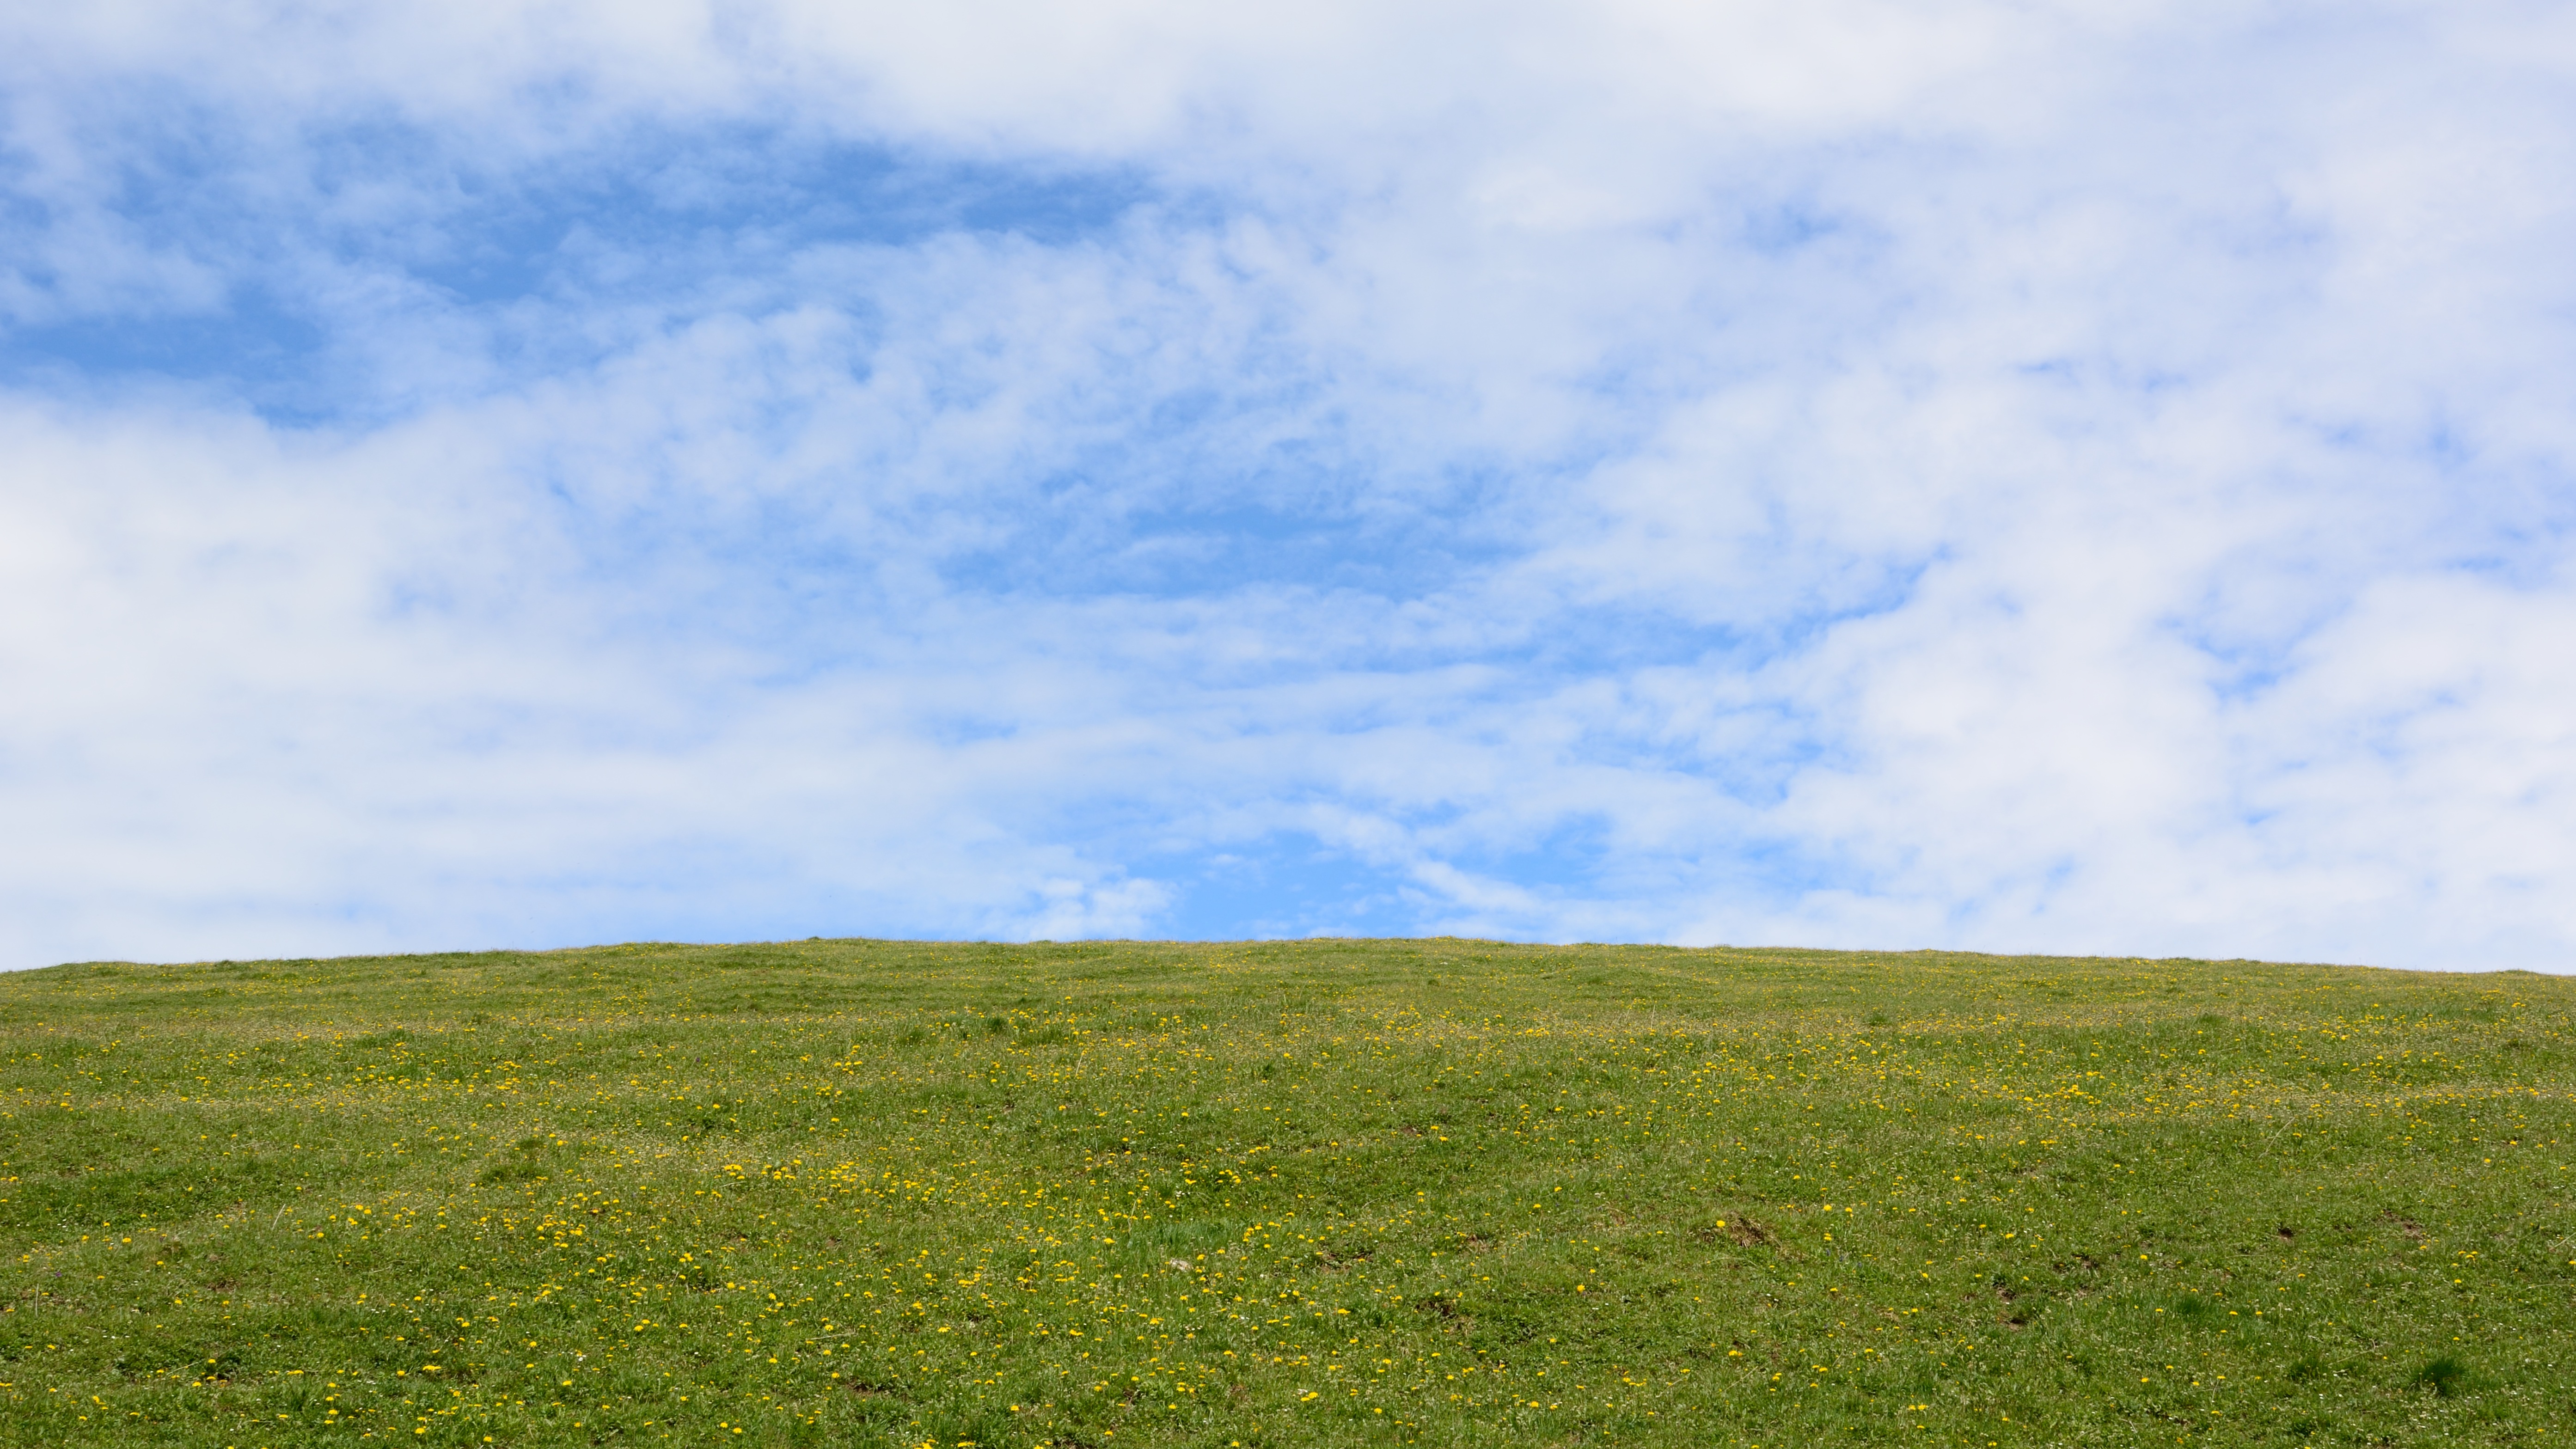
landscape, sea, coast, nature, grass, horizon, mountain, cloud, sky, field, meadow, prairie, hill, view, pasture, romance, infinity, blue, terrain, savanna, ridge, plain, grassland, vision, outlook, plateau, beauty, wide, fell, habitat, ecosystem, tundra, distant, infinite, steppe, rural area, foresight, meteorological phenomenon, natural environment, geographical feature, atmospheric phenomenon, mountainous landforms, ecoregion, front line